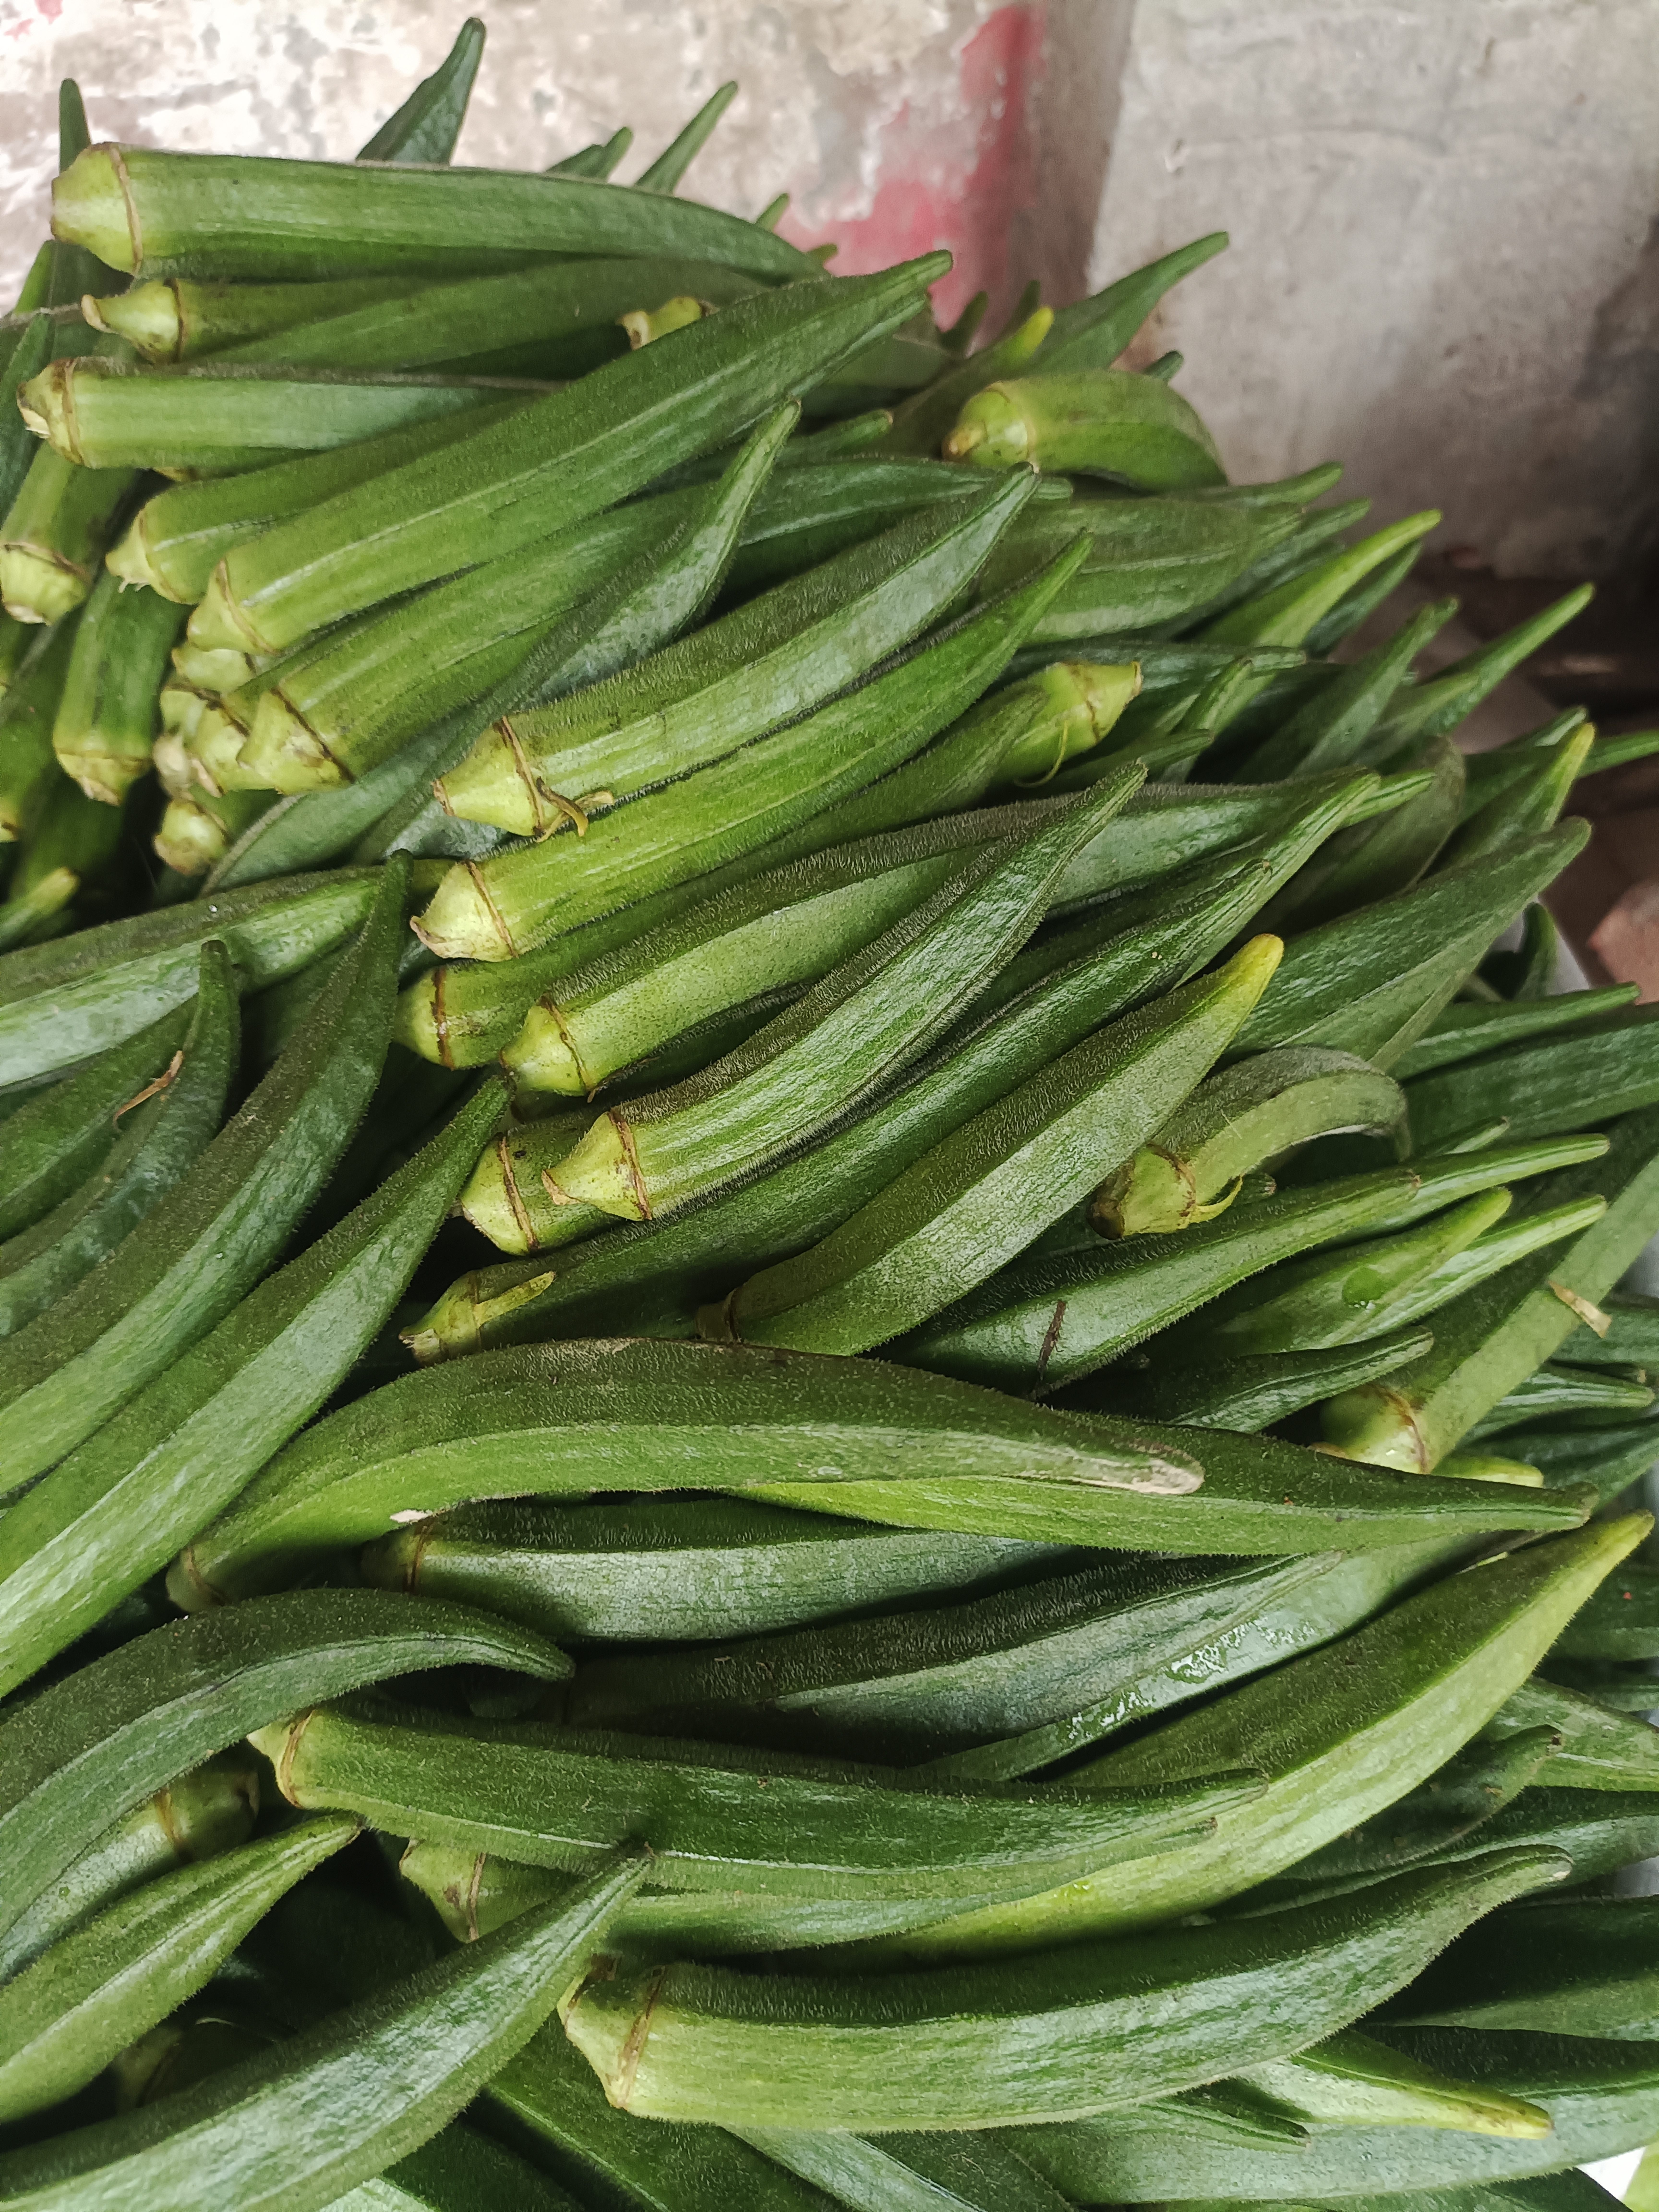
Label: Abelmoschus esculentus